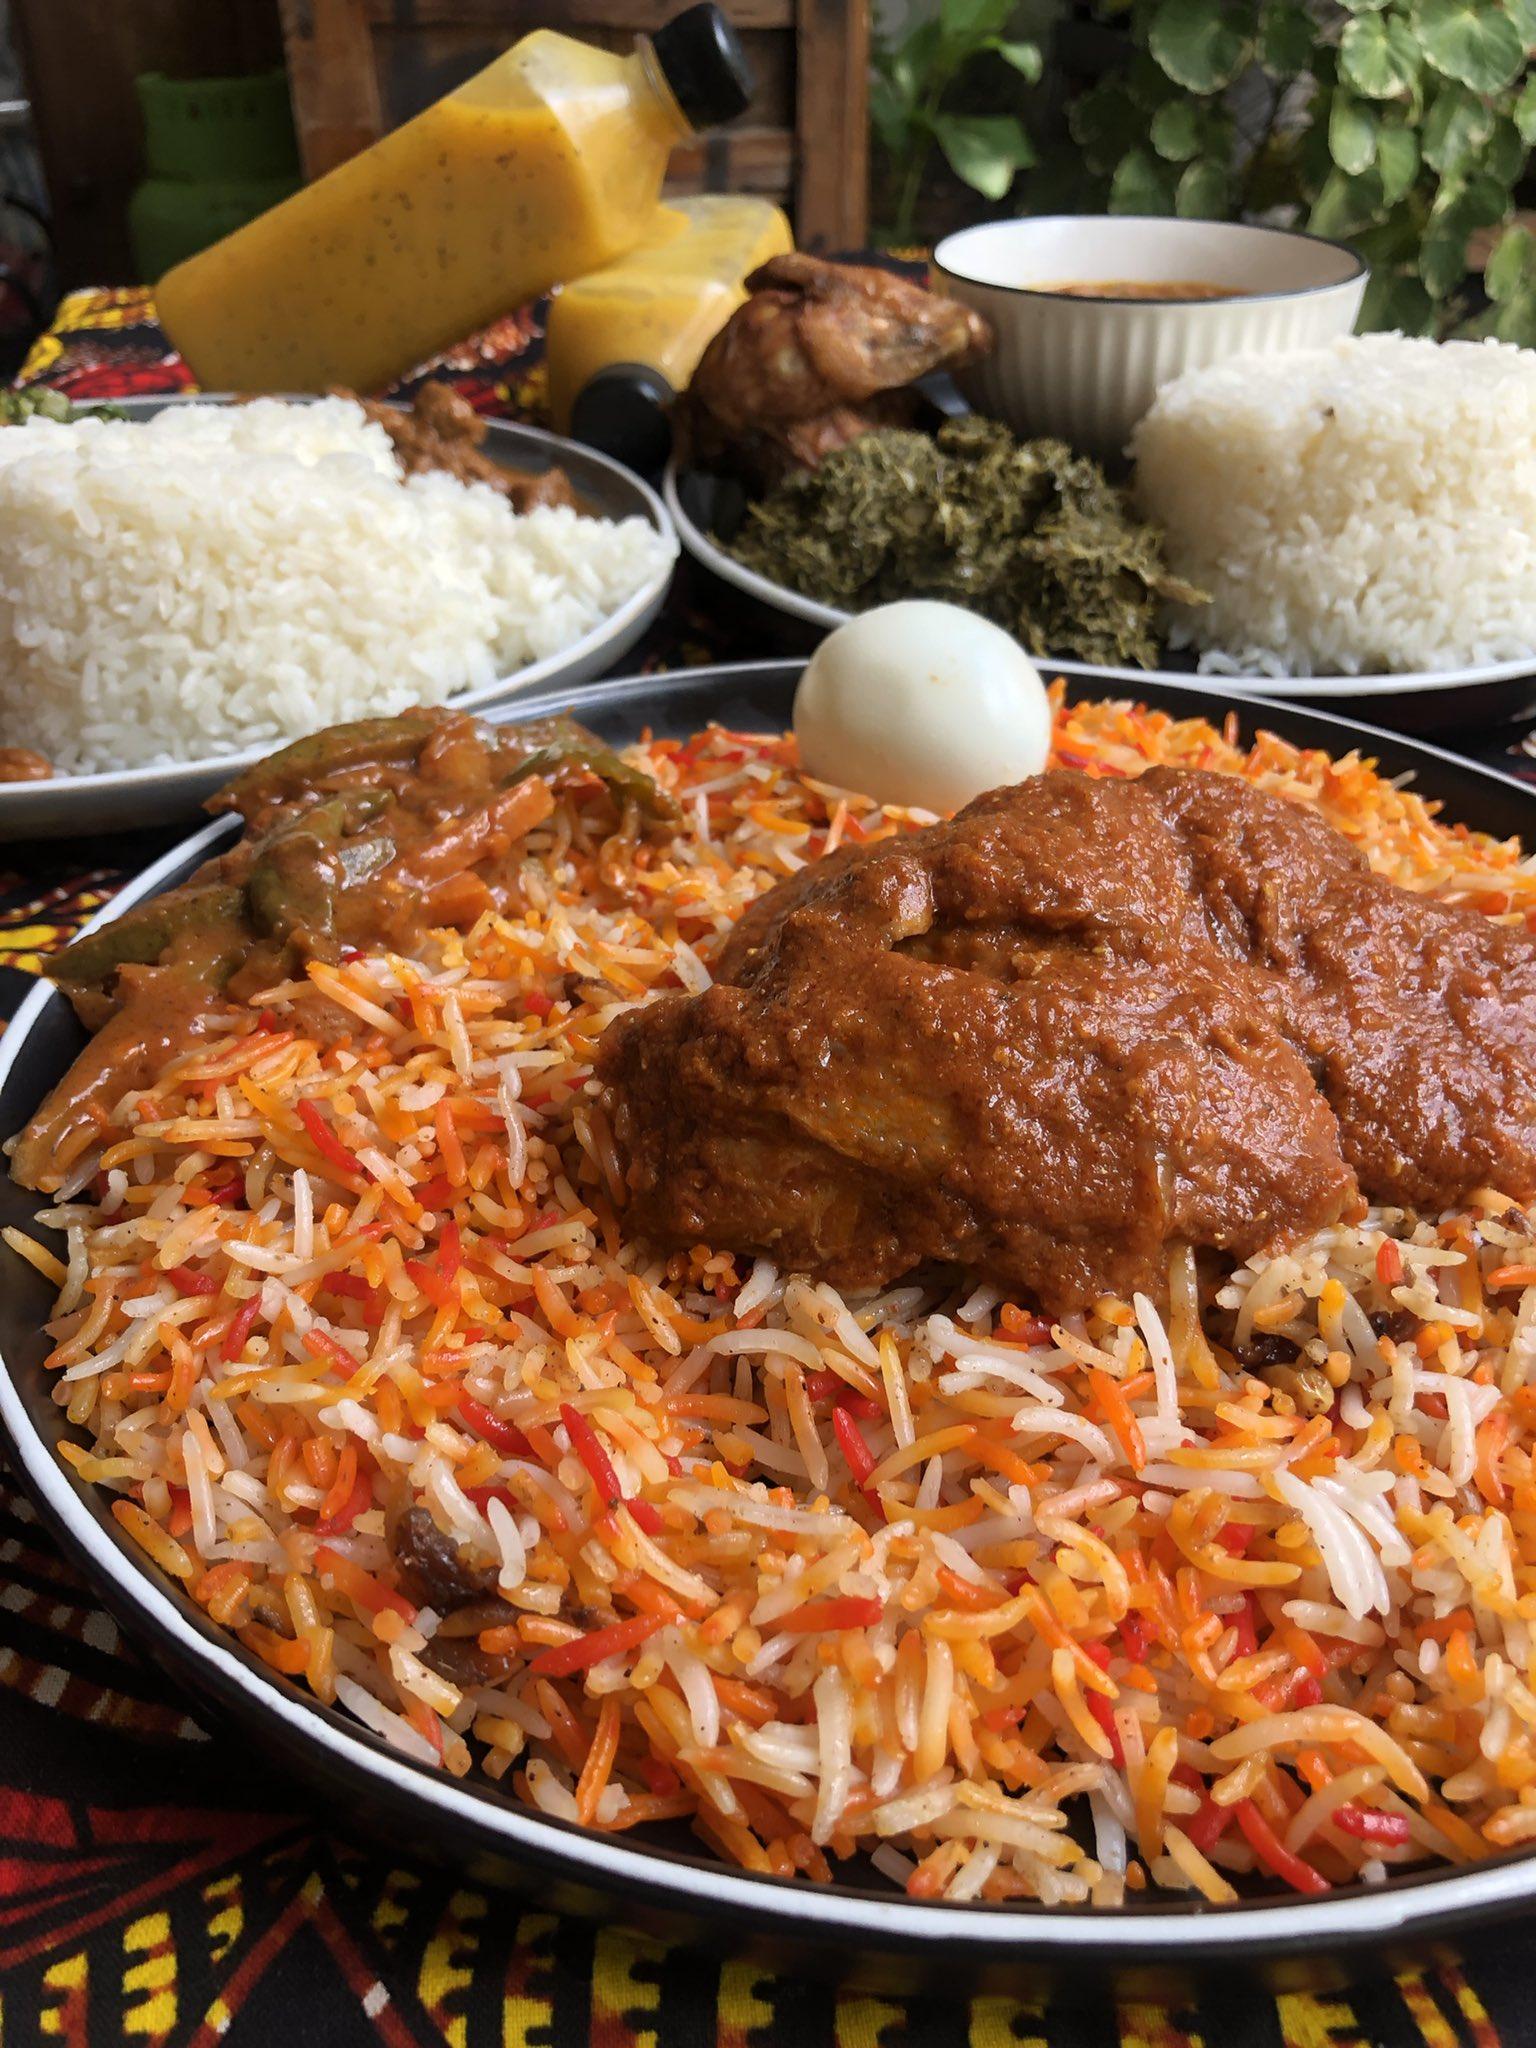
Sahani kubwa ya chuma ina biriani yenye mchanganyiko wa mchele mrefu wenye rangi mbalimbali. Ikipambwa na kipande kikubwa cha kuku wa mchuzi na yai la kuchemshwa, pembeni kukiwa na mboga za mchuzi. Nyuma kuna sahani za wali mweupe, mboga za majani, kipande cha kuku wa kukaanga na chupa za mchuzi wa manjano.